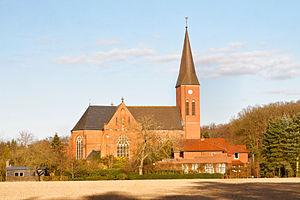
Cappeln est une ville allemande située en Basse-Saxe, dans l'arrondissement de Cloppenburg.